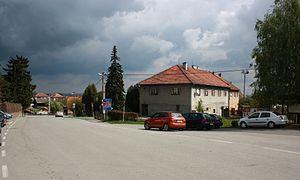
Moravec est une commune du district de Žďár nad Sázavou, dans la région de Vysočina, en République tchèque. Sa population s'élevait à 612 habitants en 2019.